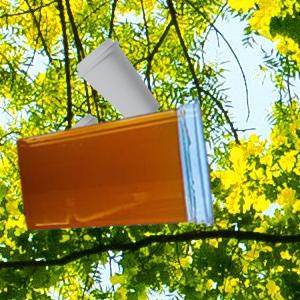
Label: cups